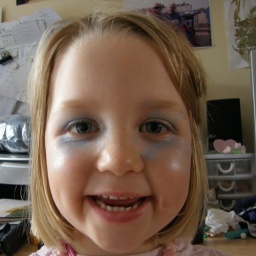
...she went a tad overboard with the blue glittery eyeshadow!I think she would be right at home in the 70's!